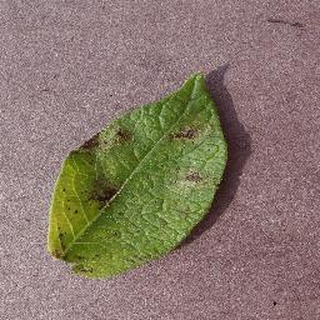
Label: potato_late_blight